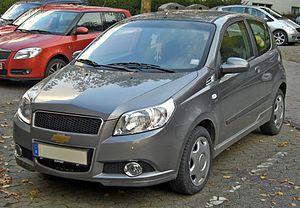
Le marché automobile français des voitures particulières en 2008 s'est établi à 2 050 289 unités vendues, soit une baisse de 0,7 % par rapport à 2007.